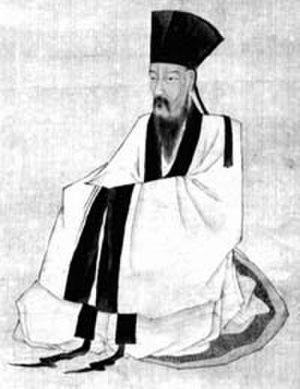
La dynastie Ming est une lignée d'empereurs qui a régné sur la Chine de 1368 à 1644. La dynastie Ming fut la dernière dynastie chinoise dominée par les Han. Elle parvint au pouvoir après l'effondrement de la dynastie Yuan dominée par les Mongols, et dura jusqu'à la prise de sa capitale Pékin en 1644 lors de la rébellion menée par Li Zicheng, qui fut rapidement supplanté par la dynastie Qing mandchoue. Des régimes loyaux au trône Ming existèrent jusqu'en 1662, année de leur soumission définitive aux Qing.
Le shinbutsu shūgō, aussi appelé shinbutsu konkō, terme qui a cependant une connotation négative d'abâtardissement et de caractère aléatoire, désigne le syncrétisme du bouddhisme et du culte des kamis shinto qui est la religion du Japon jusqu'à l'ère Meiji. Quand le bouddhisme est introduit en provenance de Chine à la fin de la période Asuka, plutôt que de rejeter le vieux système de croyances, les Japonais tentent de le concilier avec le nouveau, en supposant que les deux sont vrais. En conséquence, les temples bouddhistes sont attachés aux kamis des sanctuaires shinto locaux et réciproquement, et consacrés à la fois aux kamis et à Bouddha. La religion native et le bouddhisme venu de l'étranger ne se fondent jamais vraiment mais restent cependant intimement liés dès l'origine jusqu'à nos jours, et toujours en interaction. La profondeur de l'influence du bouddhisme sur les croyances religieuses natives se remarque par exemple dans le fait qu'une grande partie du vocabulaire conceptuel shinto et même les types des sanctuaires shinto contemporains, avec une importante salle de culte et des images religieuses, sont eux-mêmes d'origine bouddhique.